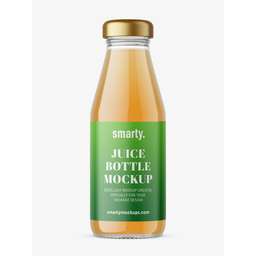
Label: bottles